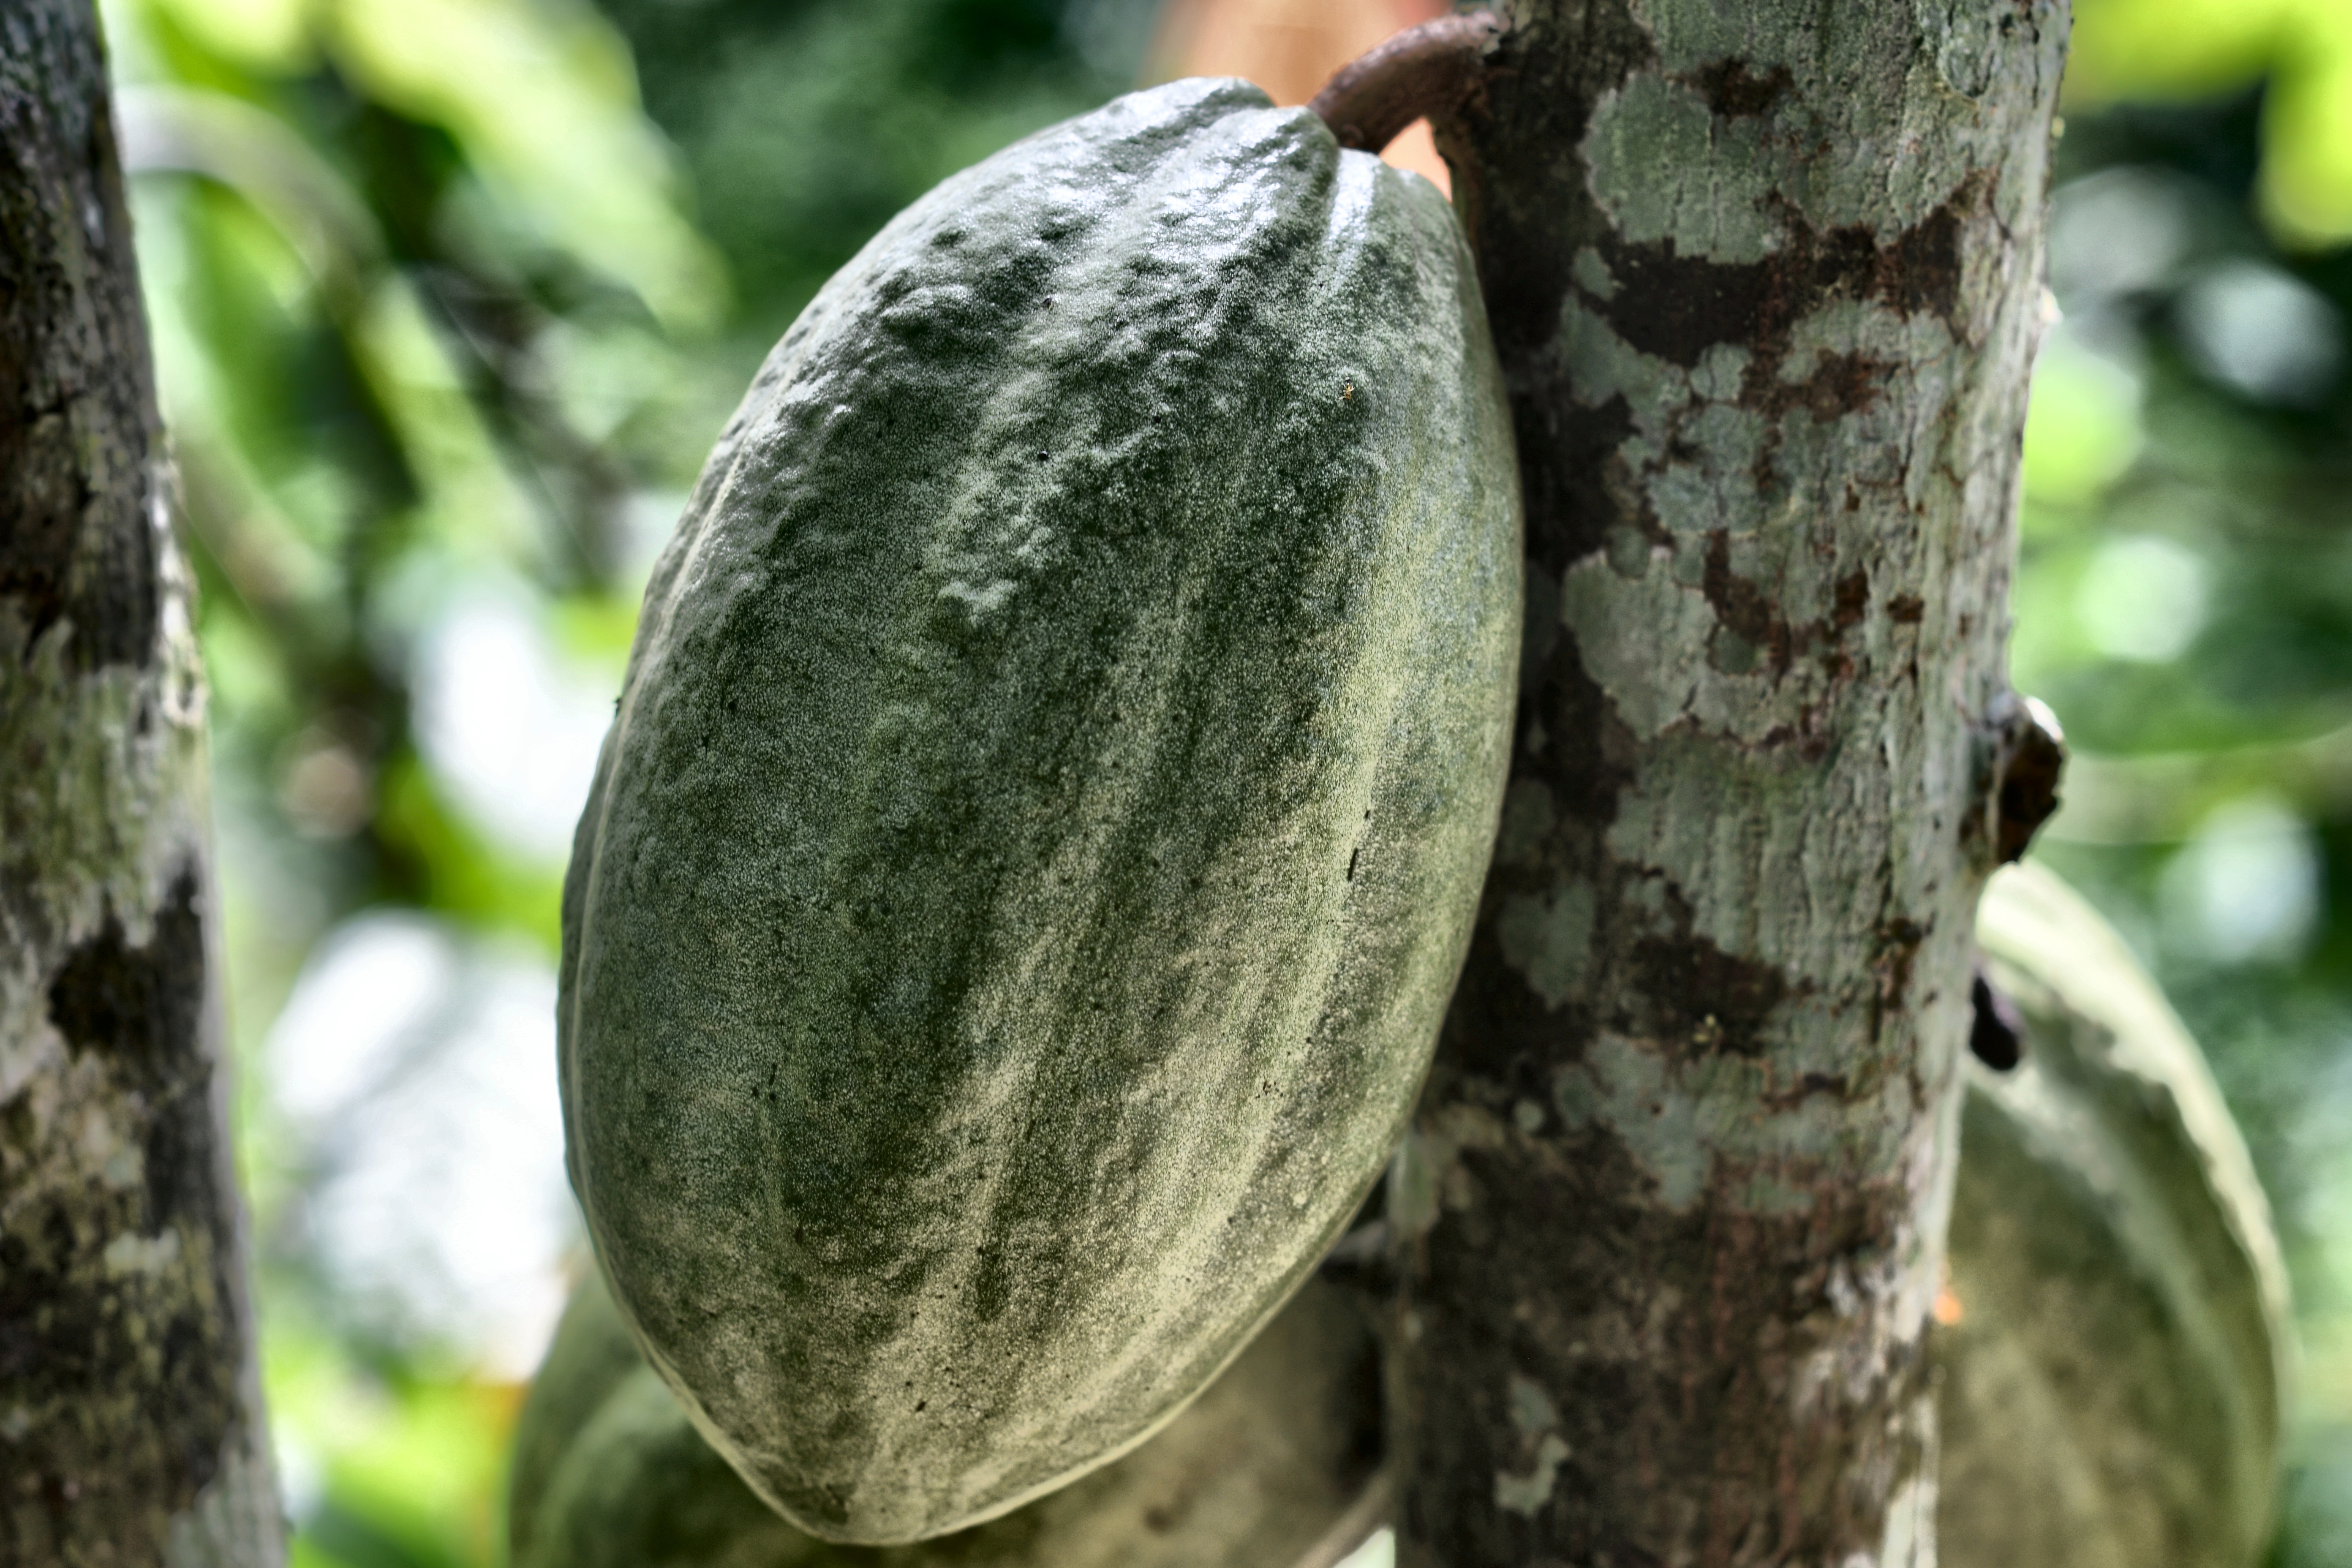
Maturity: unmature
Variety: Guiana